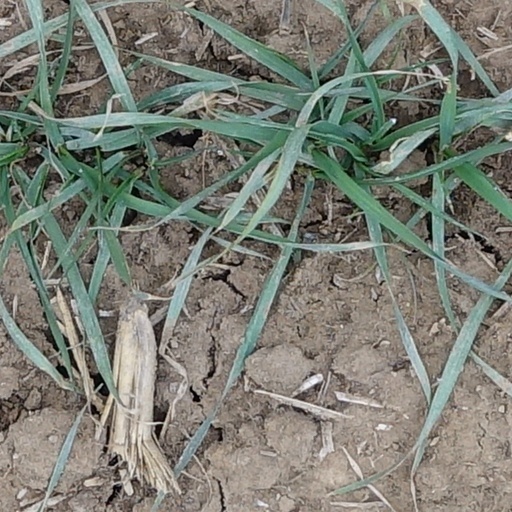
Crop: wheat